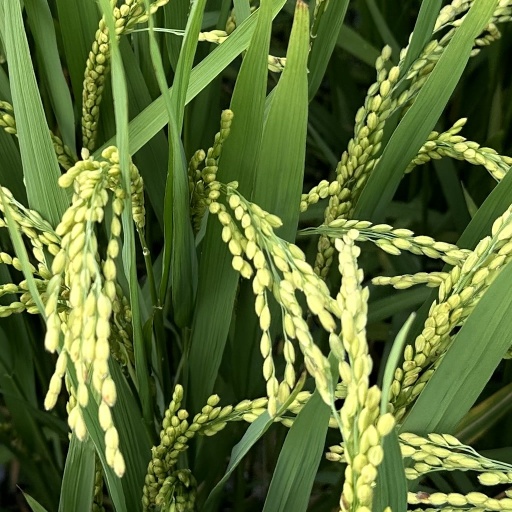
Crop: rice